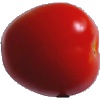
Label: Tomato 4